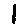
Label: 1